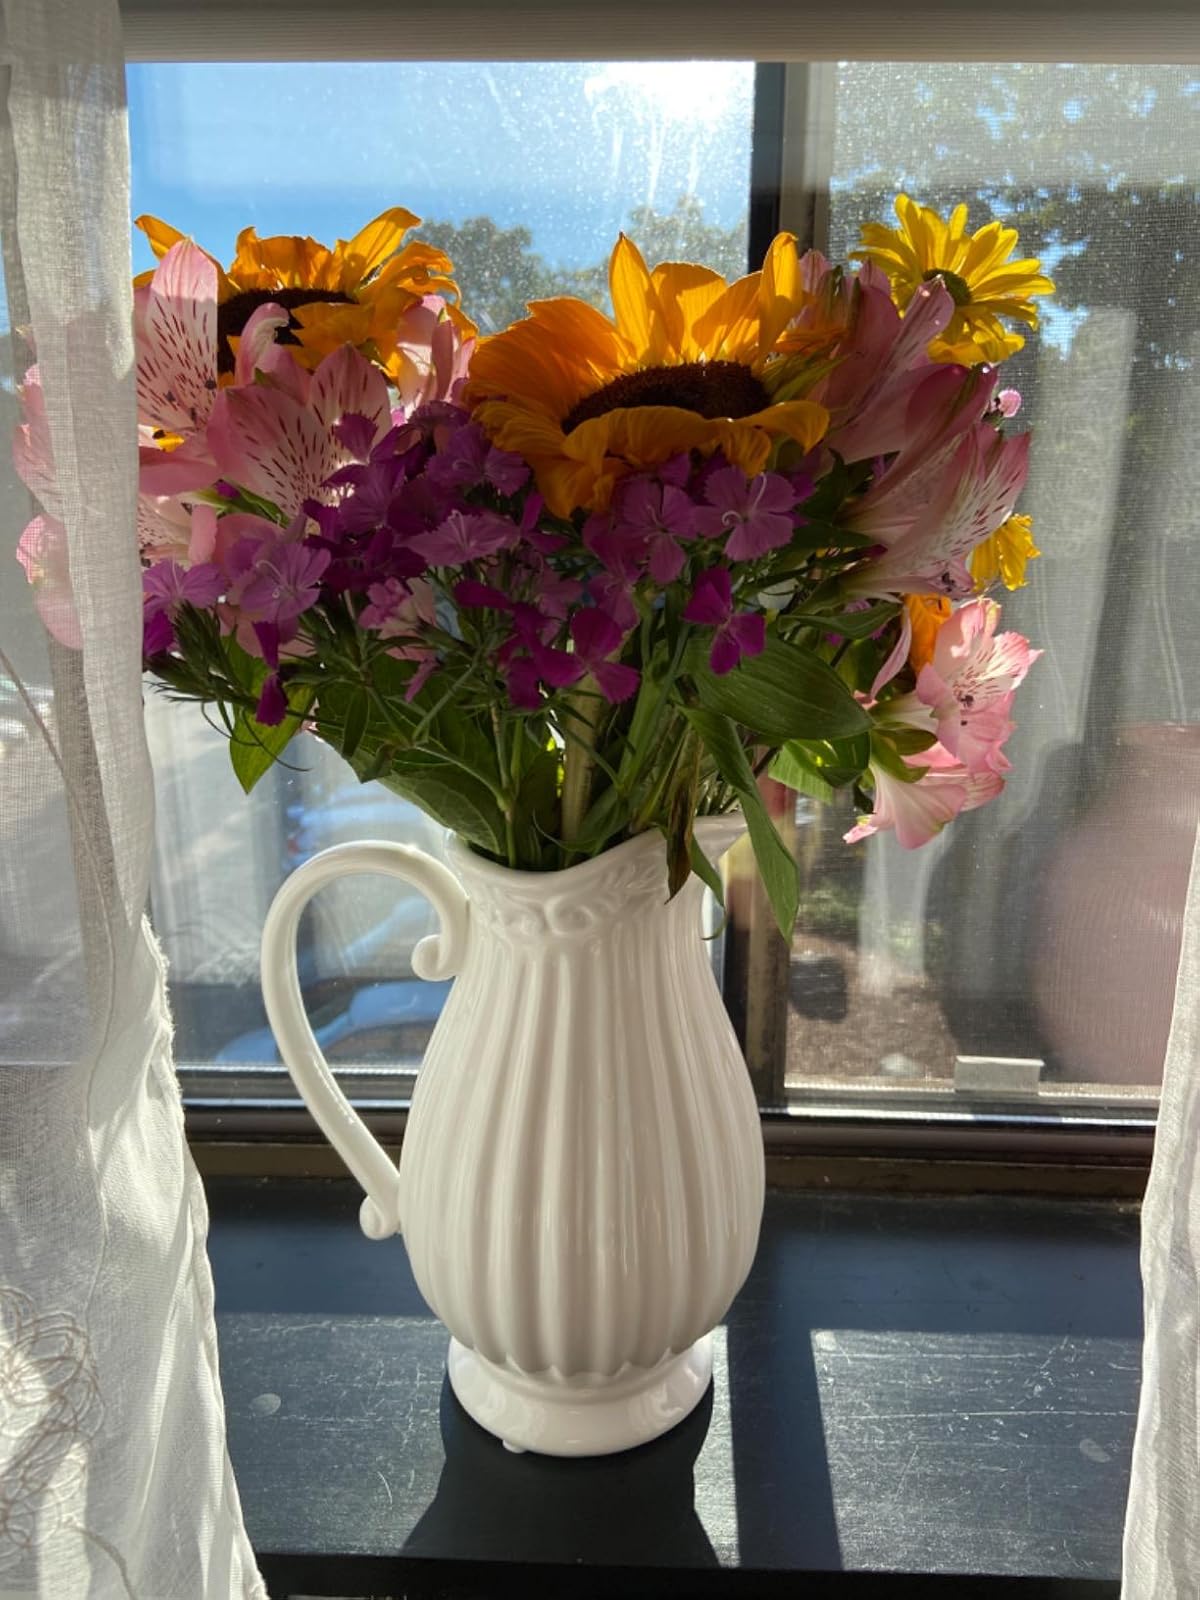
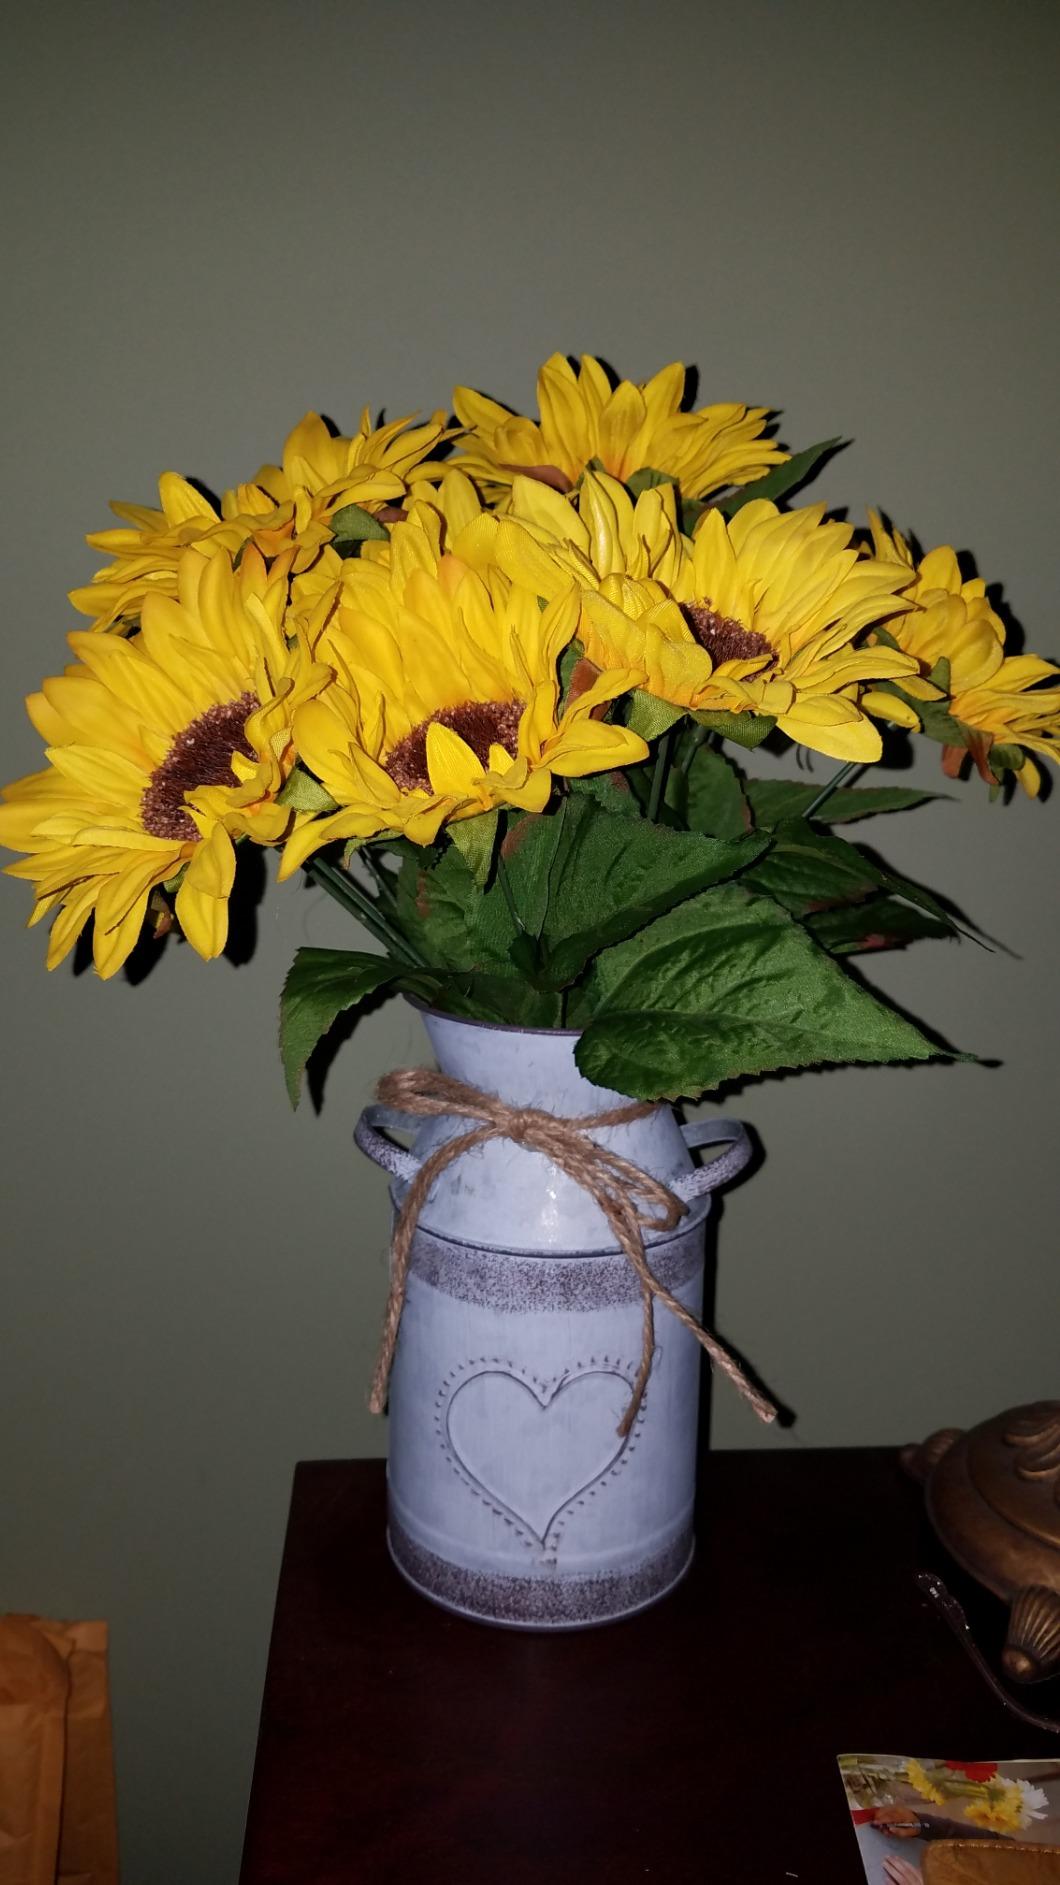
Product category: vase
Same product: no